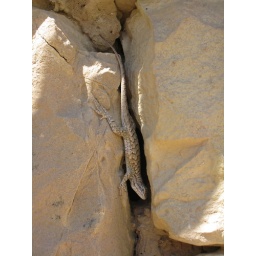
Lizard hiding in the rock walls